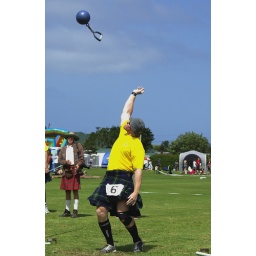
that ball weighs 56lbs - thats 24.5kgs, they have to throw it vertically over a bar